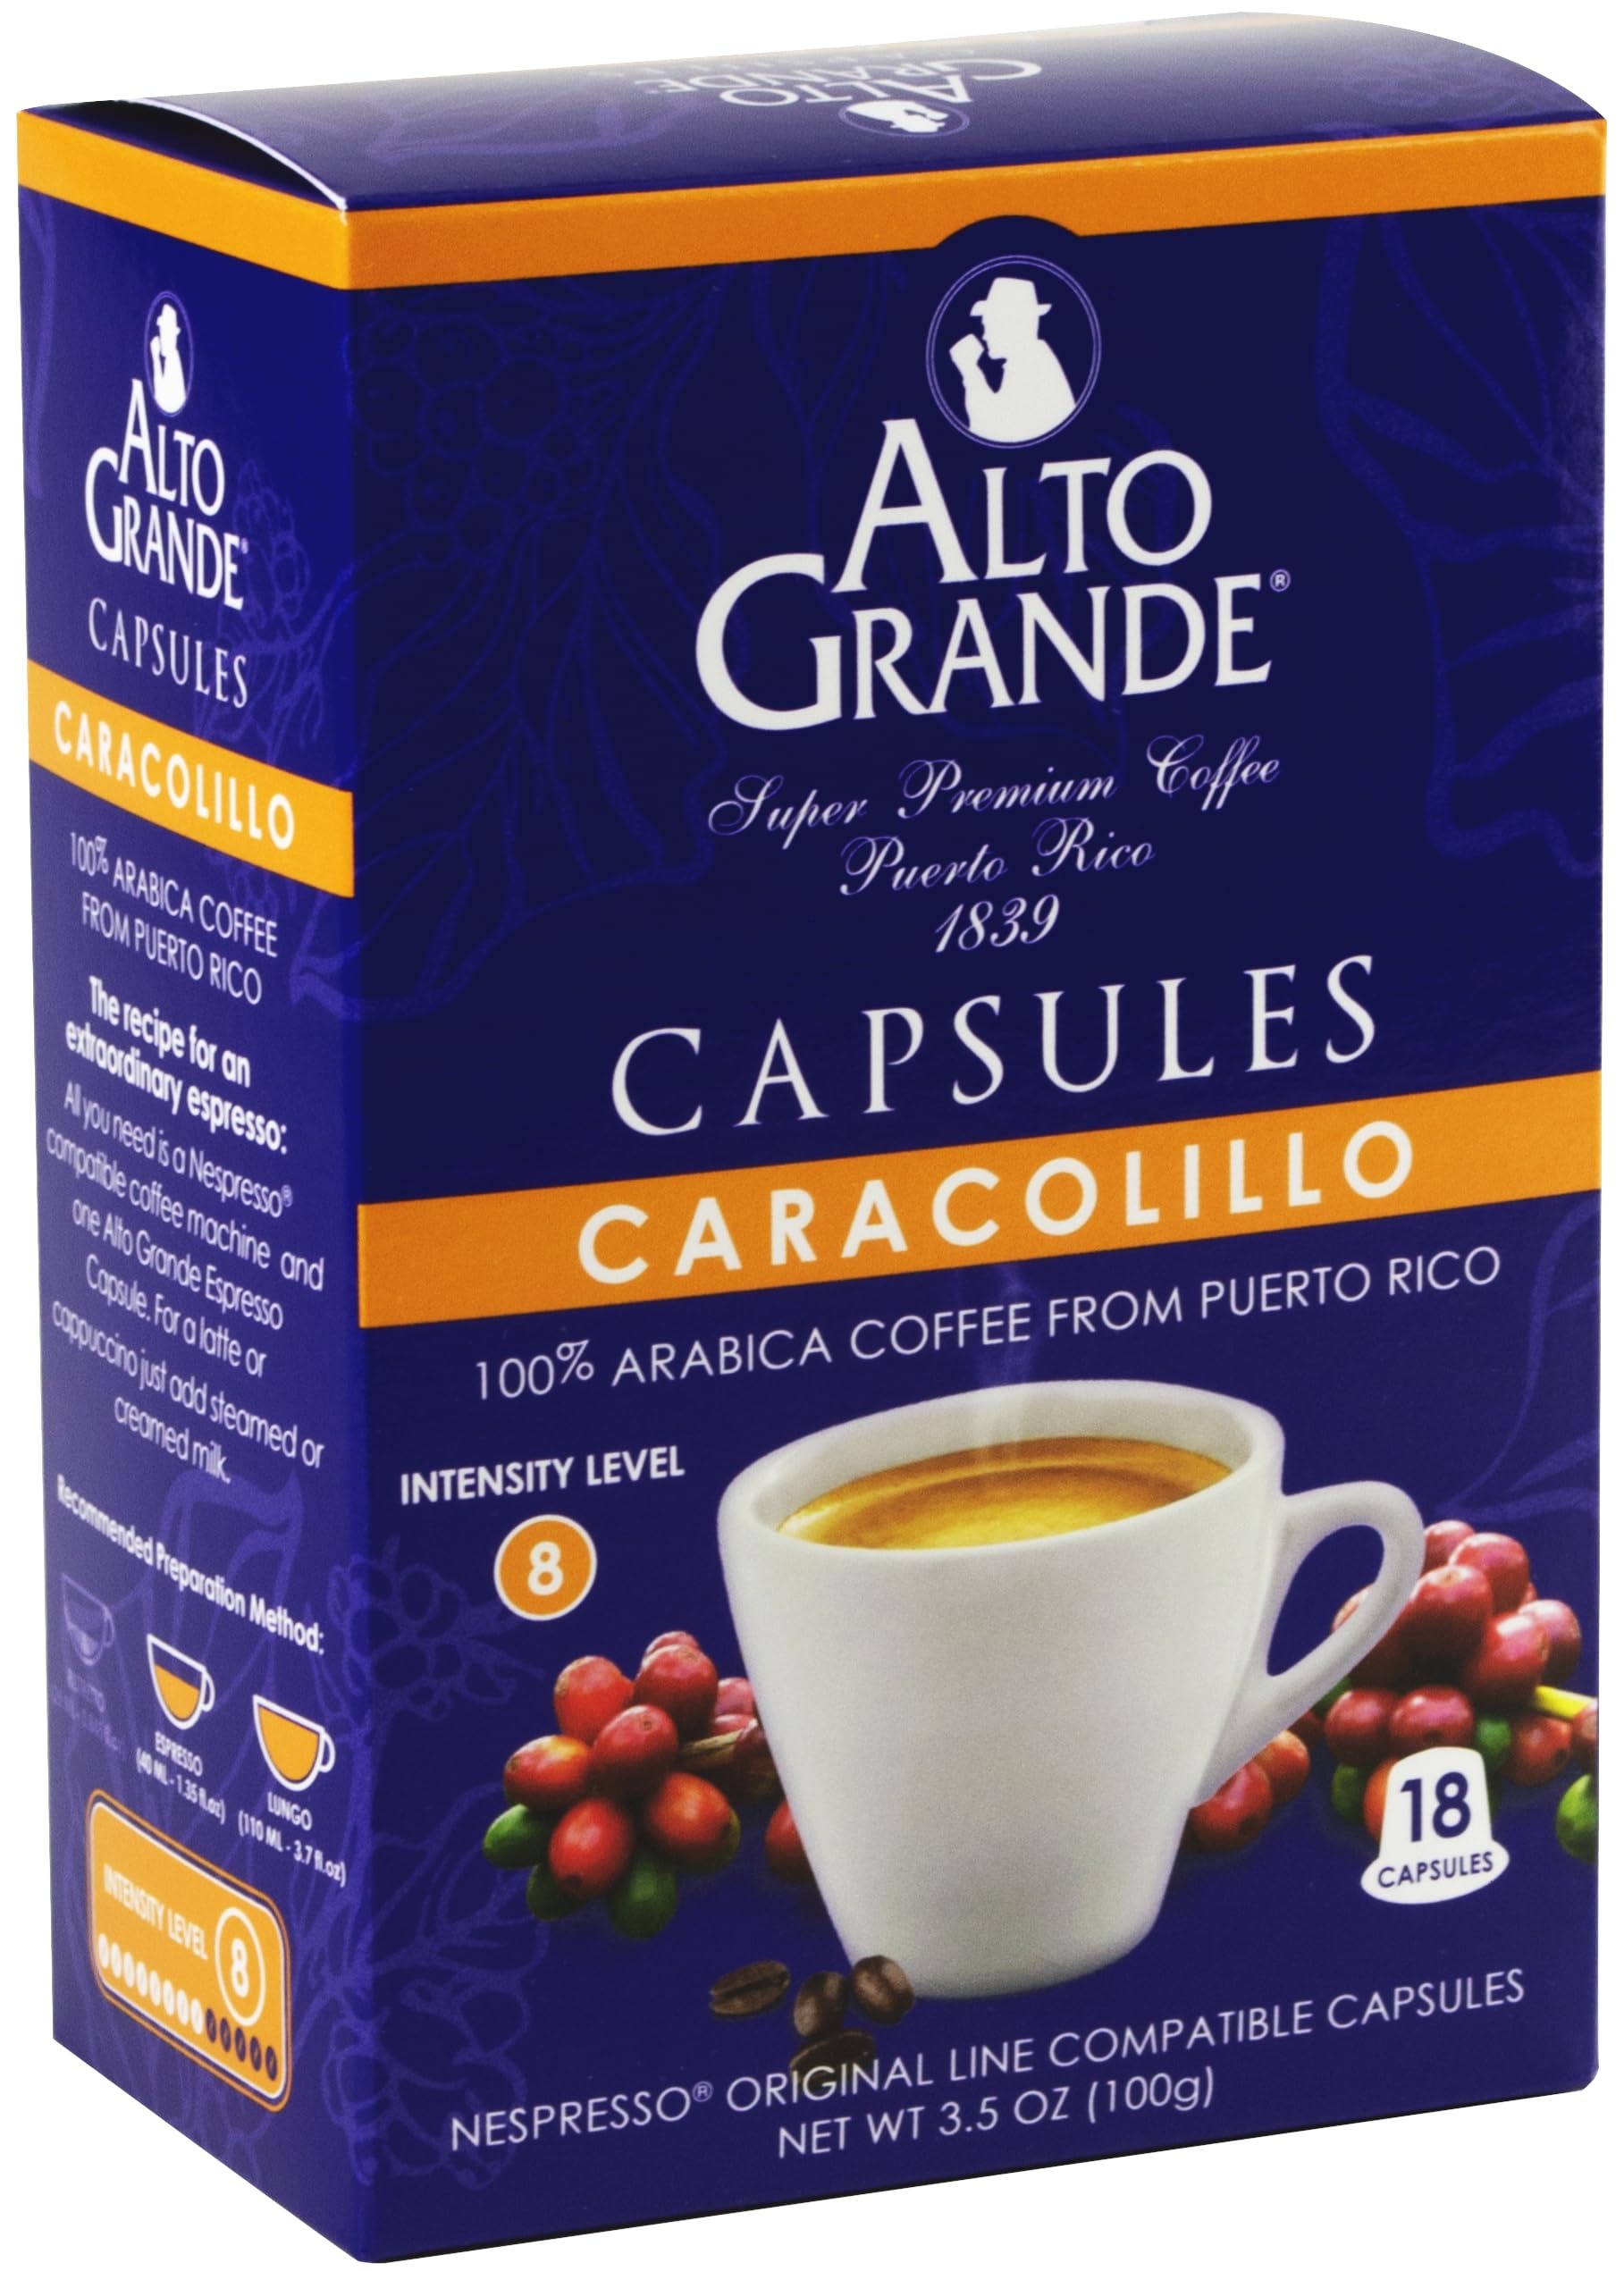
Item Name: Alto Grande Super Premium Coffee Single Serve Capsules for Nespresso Machines, 100 Percent Arabica Coffee From Puerto Rico (Caracolillo, 18 Count)
Bullet Point 1: PREMIUM SINGLE ORIGIN PUERTO RICO ARABICA COFFEE - The highest quality coffee beans from Puerto Rico, one box of 18 capsules
Bullet Point 2: SINGLE SERVE CAPSULES - The quality and uniqueness of Alto Grande now in a convenient Nespresso pod
Bullet Point 3: 100% PUERTO RICAN ARABICA - Intensity level 8, enjoy Alto Grande Caracolillo espresso capsules and discover what a truly outstanding coffee tastes like, find your favorite or experience all, available as Espresso intensity level 8, Grand Lares intensity level 9, Ristretto intensity level 10, and Decaf intensity level 6
Bullet Point 4: Compatible with Nespresso machines (NOT Vertuo brewers). Use the Lungo setting when adding milk for a strong and delicious espresso based beverage, for Caracolillo we recommend the Espresso (240 ML (1.35 fl oz) or the Lungo (110 ML - 3.7 fl oz) preparation methods
Bullet Point 5: LUXURY AT THE TOUCH OF A BUTTON - Enjoy Alto Grande, the Coffee of Popes & Kings at the comfort of your home or office
Product Description: Alto Grande Super Premium Arabica Coffee from Puerto Rico - The Coffee of Popes and Kings elevates your coffee experience with extraordinary intensity. We combined the highest quality coffee beans produced in the ideal soil and climate of Puerto Rico with a revolutionary technology to obtain an espresso that intensifies the quality and uniqueness of Alto Grande.<br><br>Alto Grande Espresso Capsules - luxury at the touch of a button in the comfort of your home or office.
Value: 18.0
Unit: Count

Price: 12.99